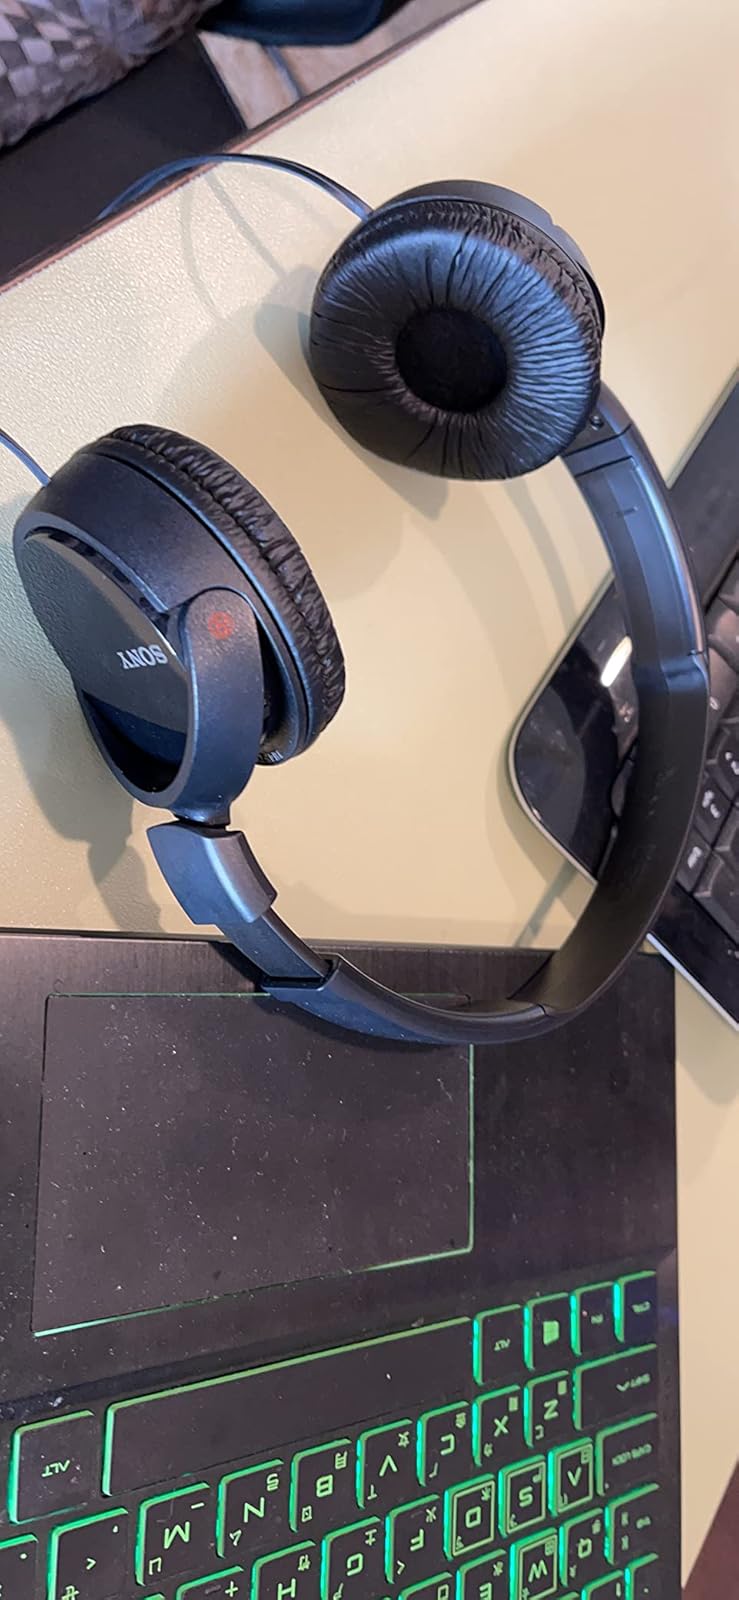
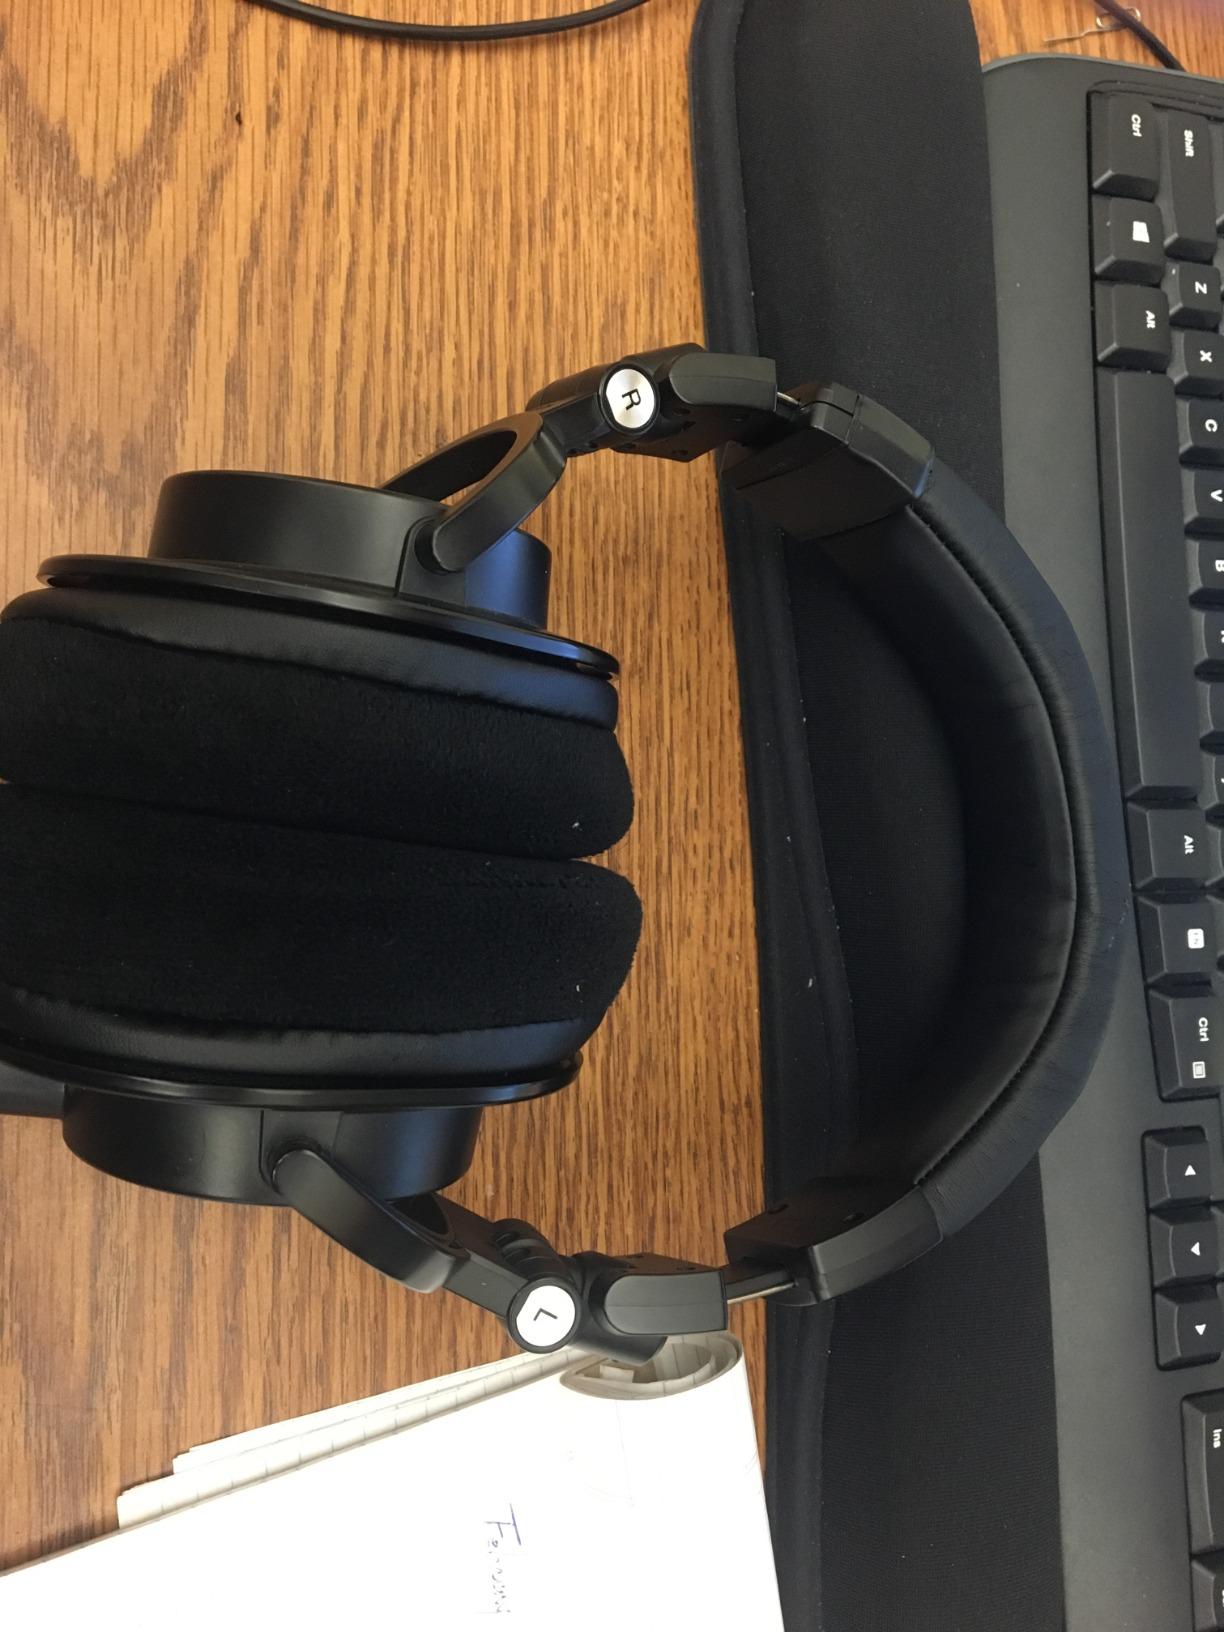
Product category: headphones
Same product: no